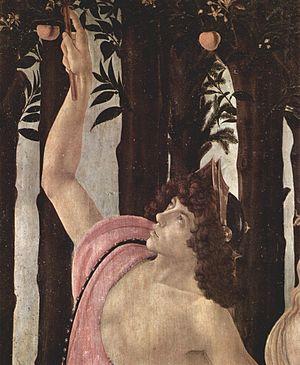
Le Printemps est une peinture allégorique de Sandro Botticelli, exécutée en tempera sur panneau de bois entre 1478 et 1482, période de la Première Renaissance.